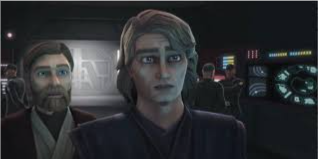
Portrait style: Cartoon Portrait